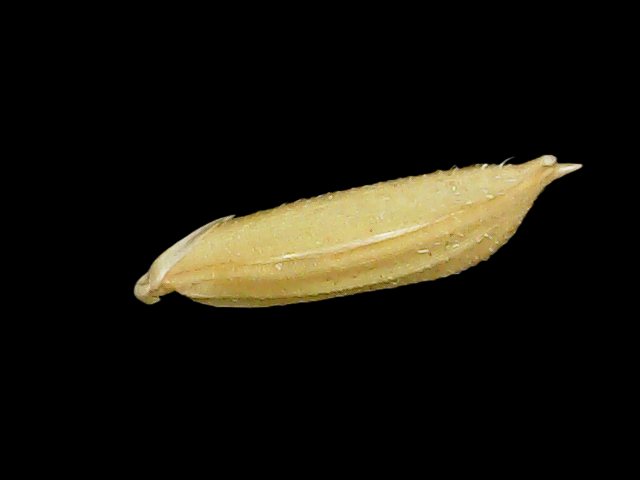
Rice variety: Binadhan07